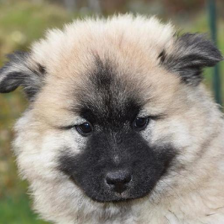
Label: animals